Urana Shire

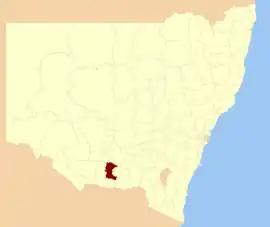
Location within New South Wales

Urana Shire was a local government area in the Riverina region of New South Wales, Australia. The Newell Highway crosses its north-west corner. The Shire included the town of Urana and the small towns of Boree Creek, Morundah, Oaklands and Rand.